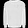
Label: Pullover